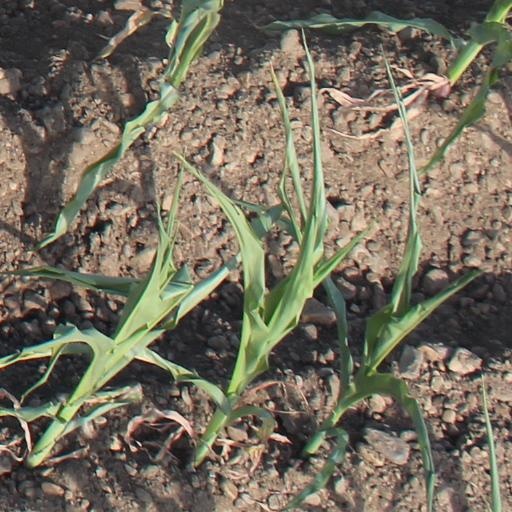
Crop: maize; corn